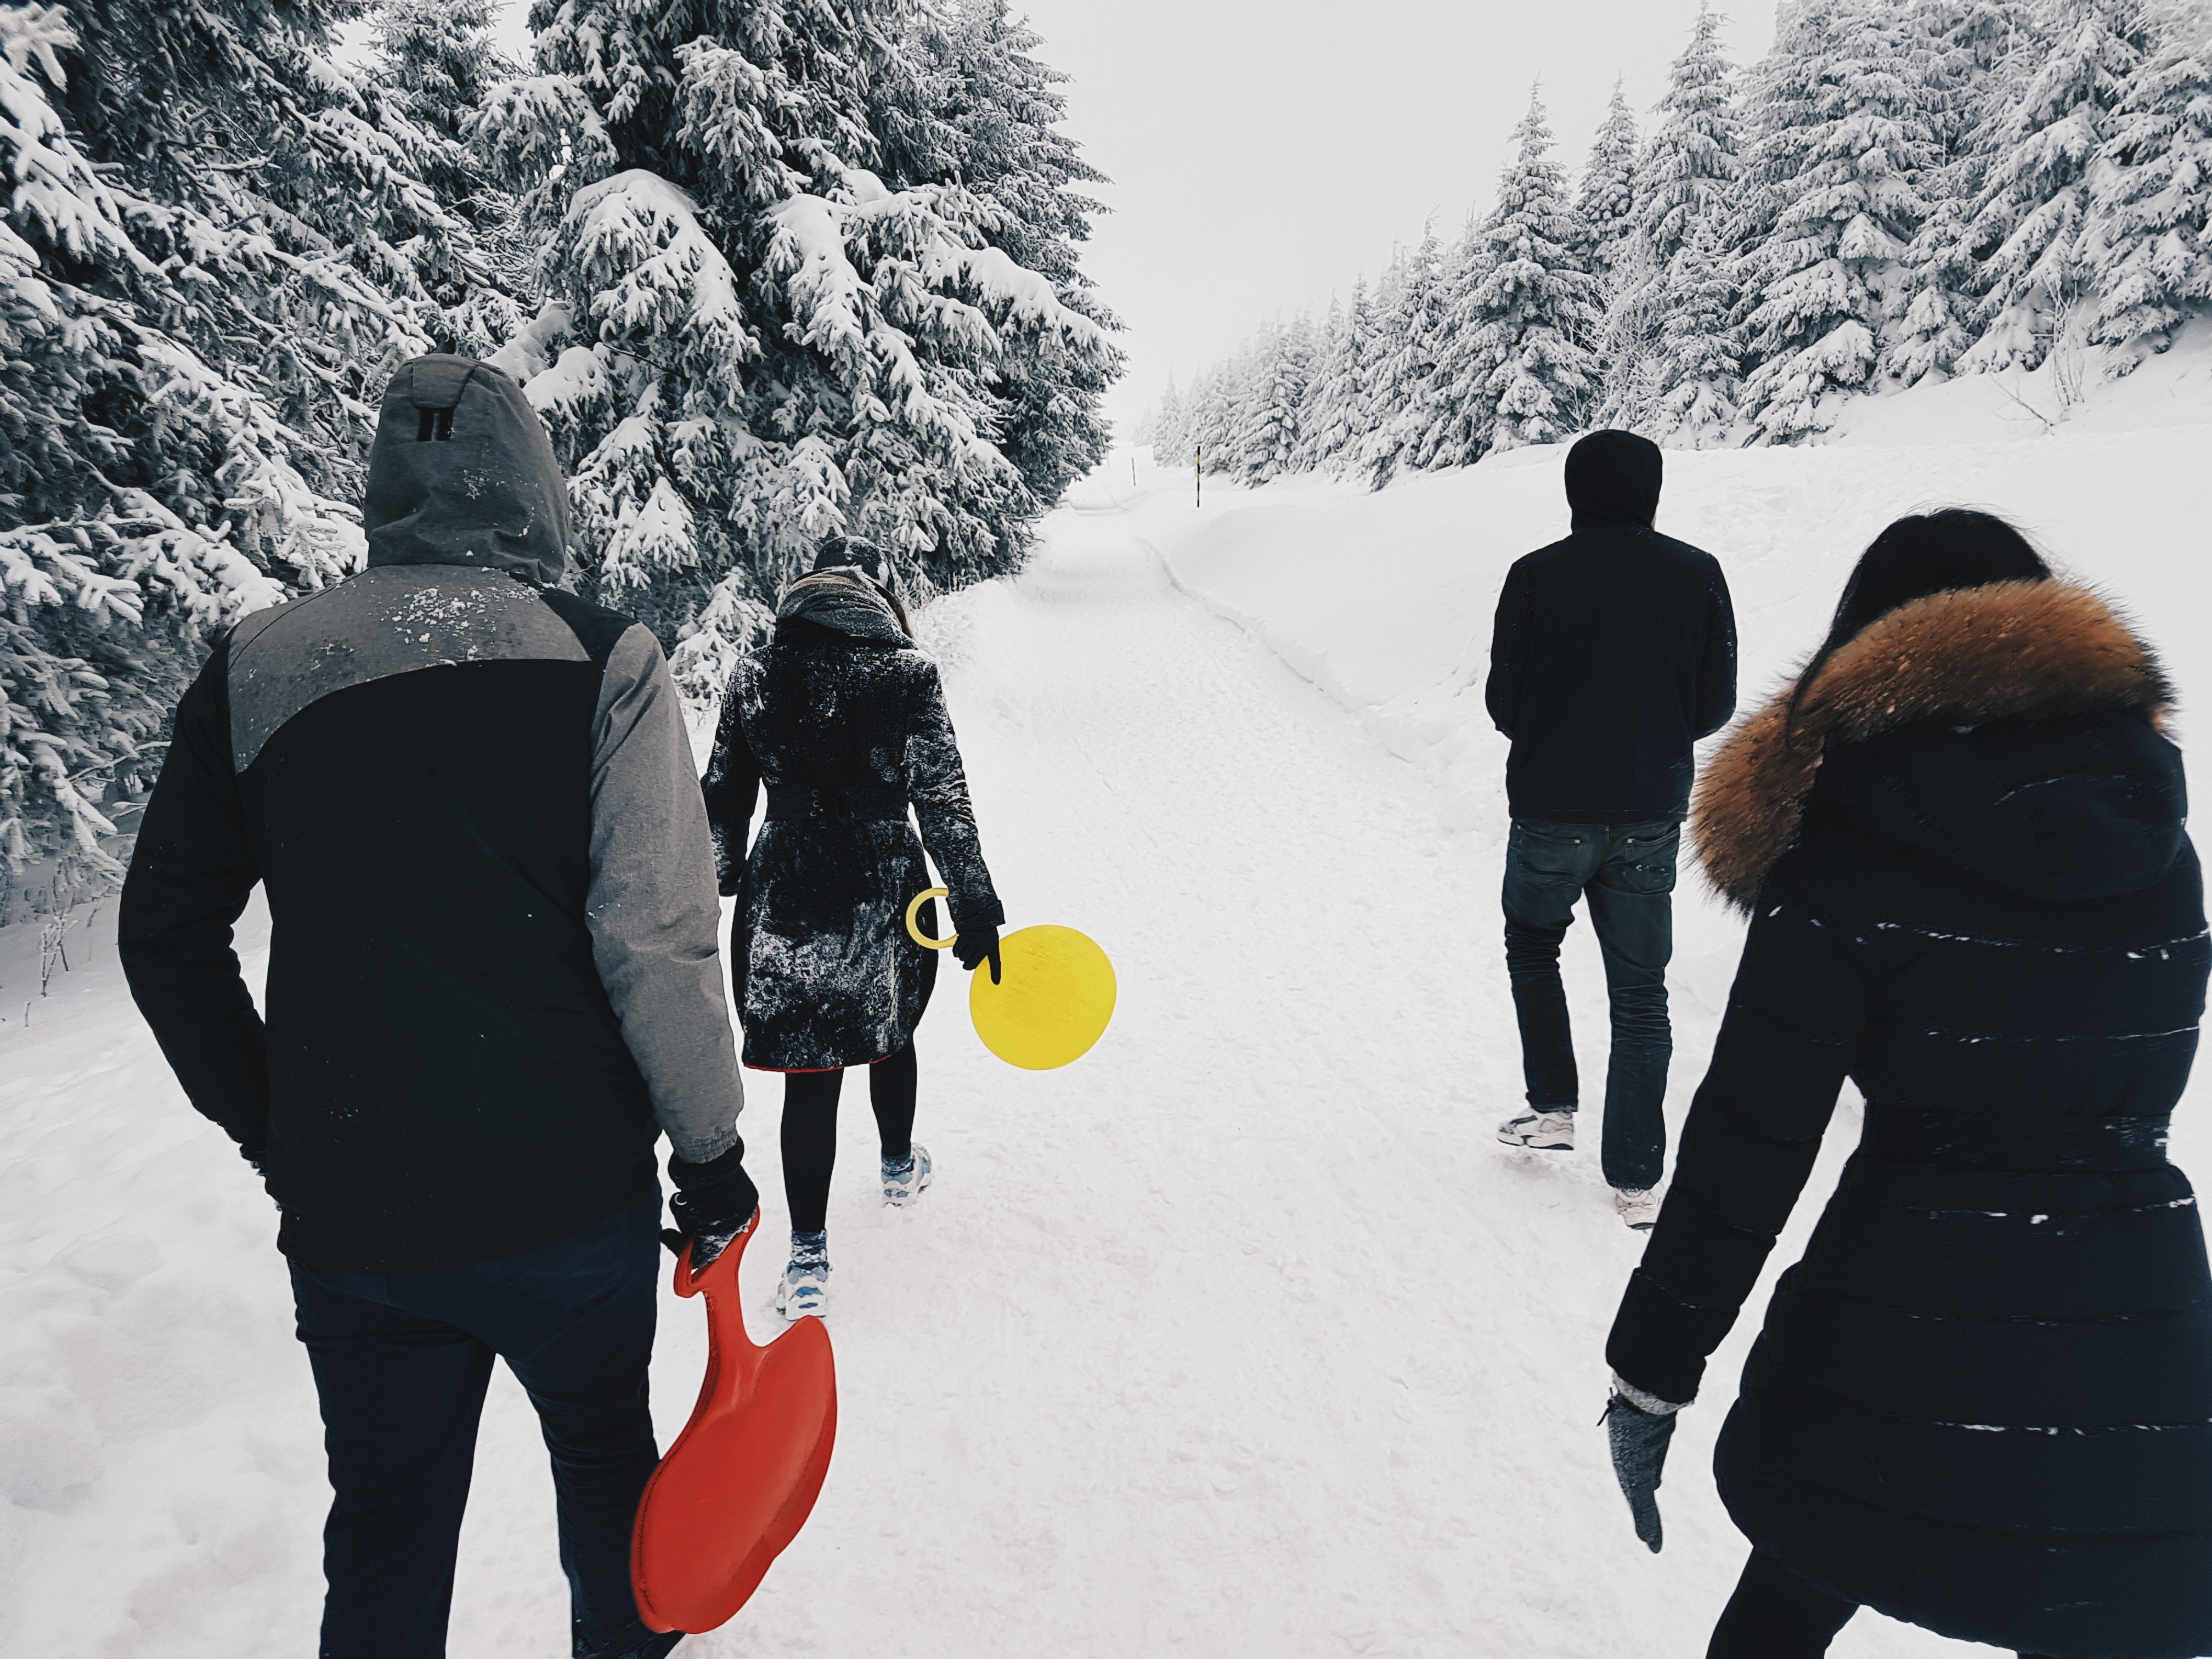
snow, winter, people, freezing, tree, fun, yellow, Playing in the snow, standing, footwear, blizzard, black and white, ice, recreation, photography, winter storm, plant, leisure, walking, pedestrian, style, tourism